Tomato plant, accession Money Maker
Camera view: vertical (180 deg); turntable rotation: 30 degrees
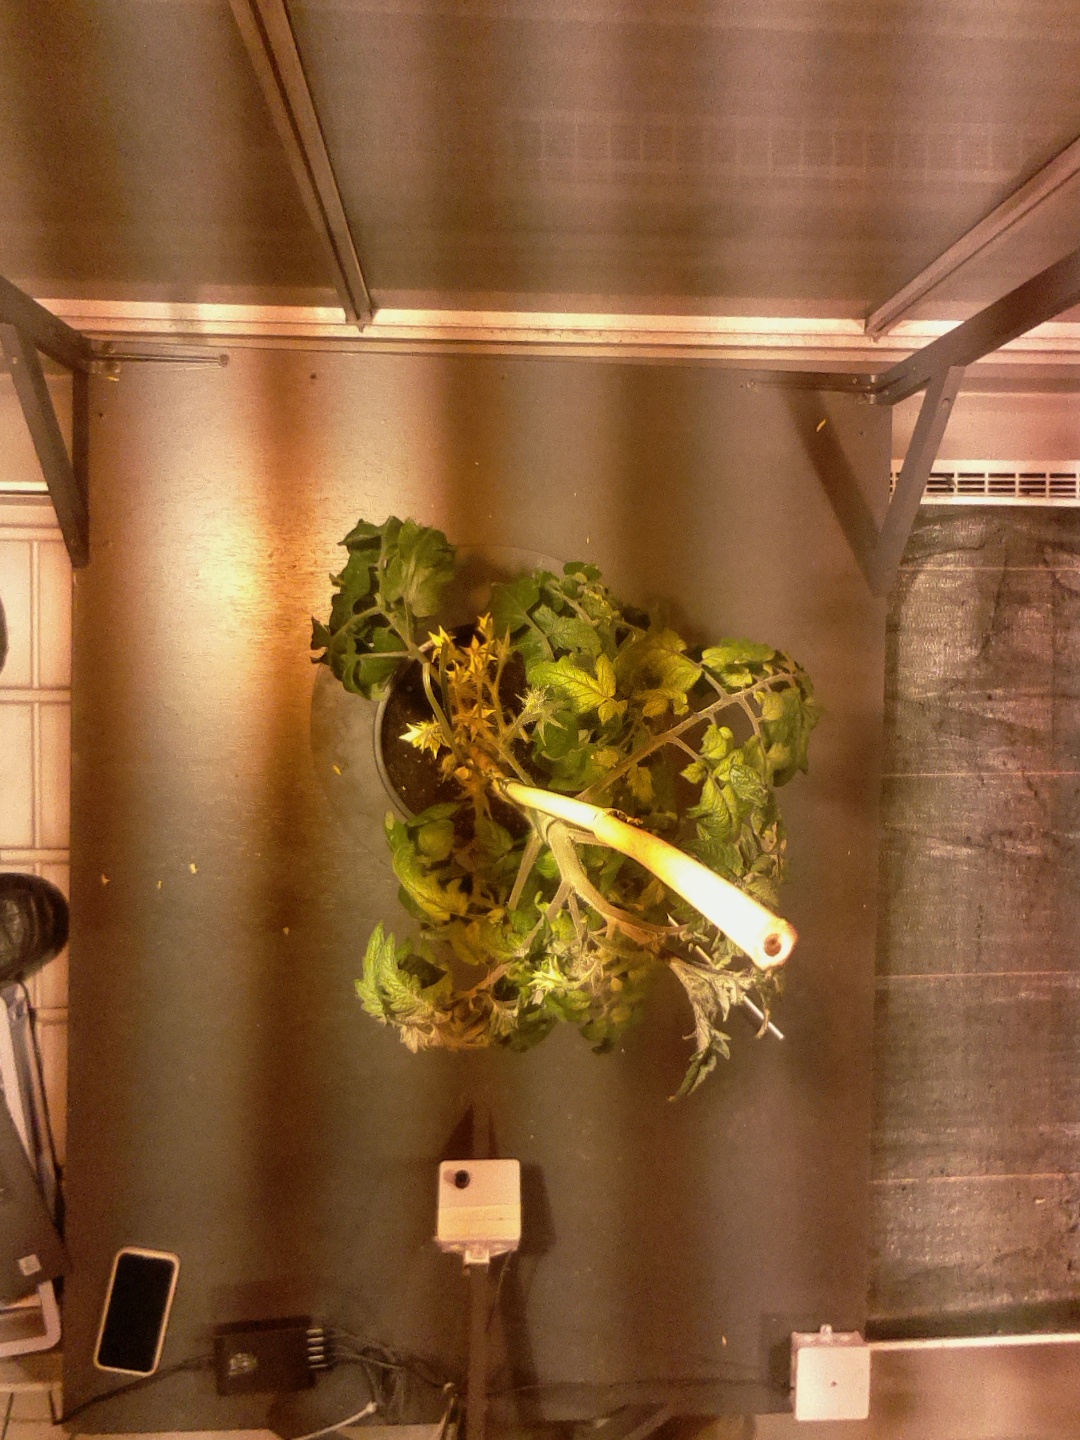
BBCH growth stage 69: End of flowering, 90%-100% of flowers open, more petals falling